List of Game of Thrones characters

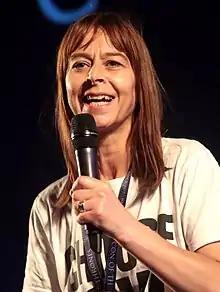
Kate Dickie

"Jaqen H'ghar" (portrayed by Tom Wlaschiha) is a sly and enigmatic criminal and part of Yoren's group of recruits taken from King's Landing to join the Night's Watch. A foreigner from Braavos, though he originally claims Lorath, he speaks in third person, referring to himself as "a man". When Arya Stark is taken as one of the Lannisters' prisoners at Harrenhal, Jaqen teaches her the ways of the Faceless Men and helps her to escape. He leaves Arya with an iron coin and tells her that, should she ever meet a man from Braavos, she should present the coin to him and repeat the words "Valar Morghulis". A year later, Arya reunites with Jaqen in Braavos. He inducts her into the order of Faceless Men and once again takes her under his wing, with the Faceless Men being revealed as assassins who use the faces of the dead to change their appearance. Jaqen gives Arya various tasks to complete, and either punishes her for her disobedience or rewards her for her skills. Jaqen later informs Arya that she has become "no one" and is ready to join the Faceless Men, but his offer is rejected as Arya travels back to Westeros.